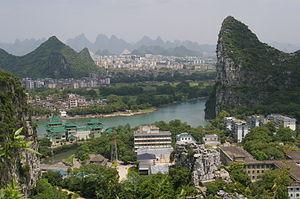
Le terme 'Dongnan Qiuling chinois simplifié : 东南丘陵 ; chinois traditionnel : 東南丘陵 ; pinyin : dōngnán qiūlíng ; littéralement : « collines du Sud-Est » est un terme désignant les paysages de collines du Sud-Est de la Chine, s'étendant jusqu'à la baie d'Along, au Viet Nam à l'Ouest et jusqu'à la province du Zhejiang à l'Est.
Le terme 'Dongnan Qiuling chinois simplifié : 东南丘陵 ; chinois traditionnel : 東南丘陵 ; pinyin : dōngnán qiūlíng ; littéralement : « collines du Sud-Est » est un terme désignant les paysages de collines du Sud-Est de la Chine, s'étendant jusqu'à la baie d'Along, au Viet Nam à l'Ouest et jusqu'à la province du Zhejiang à l'Est.